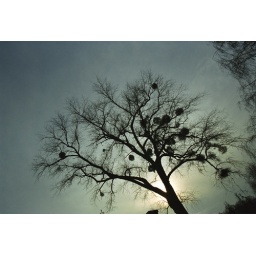
Nests in a bare tree on the grounds of one of the Oxford colleges.